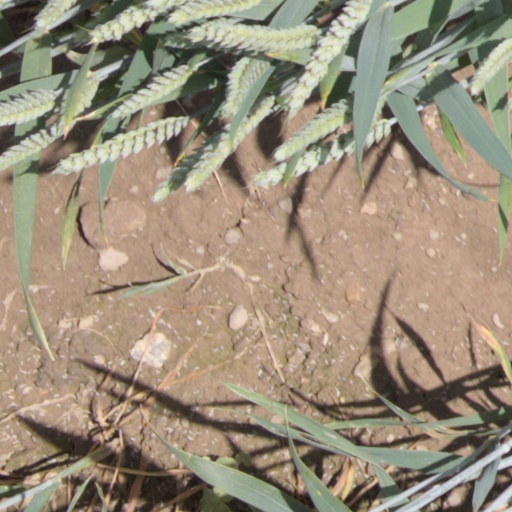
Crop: wheat